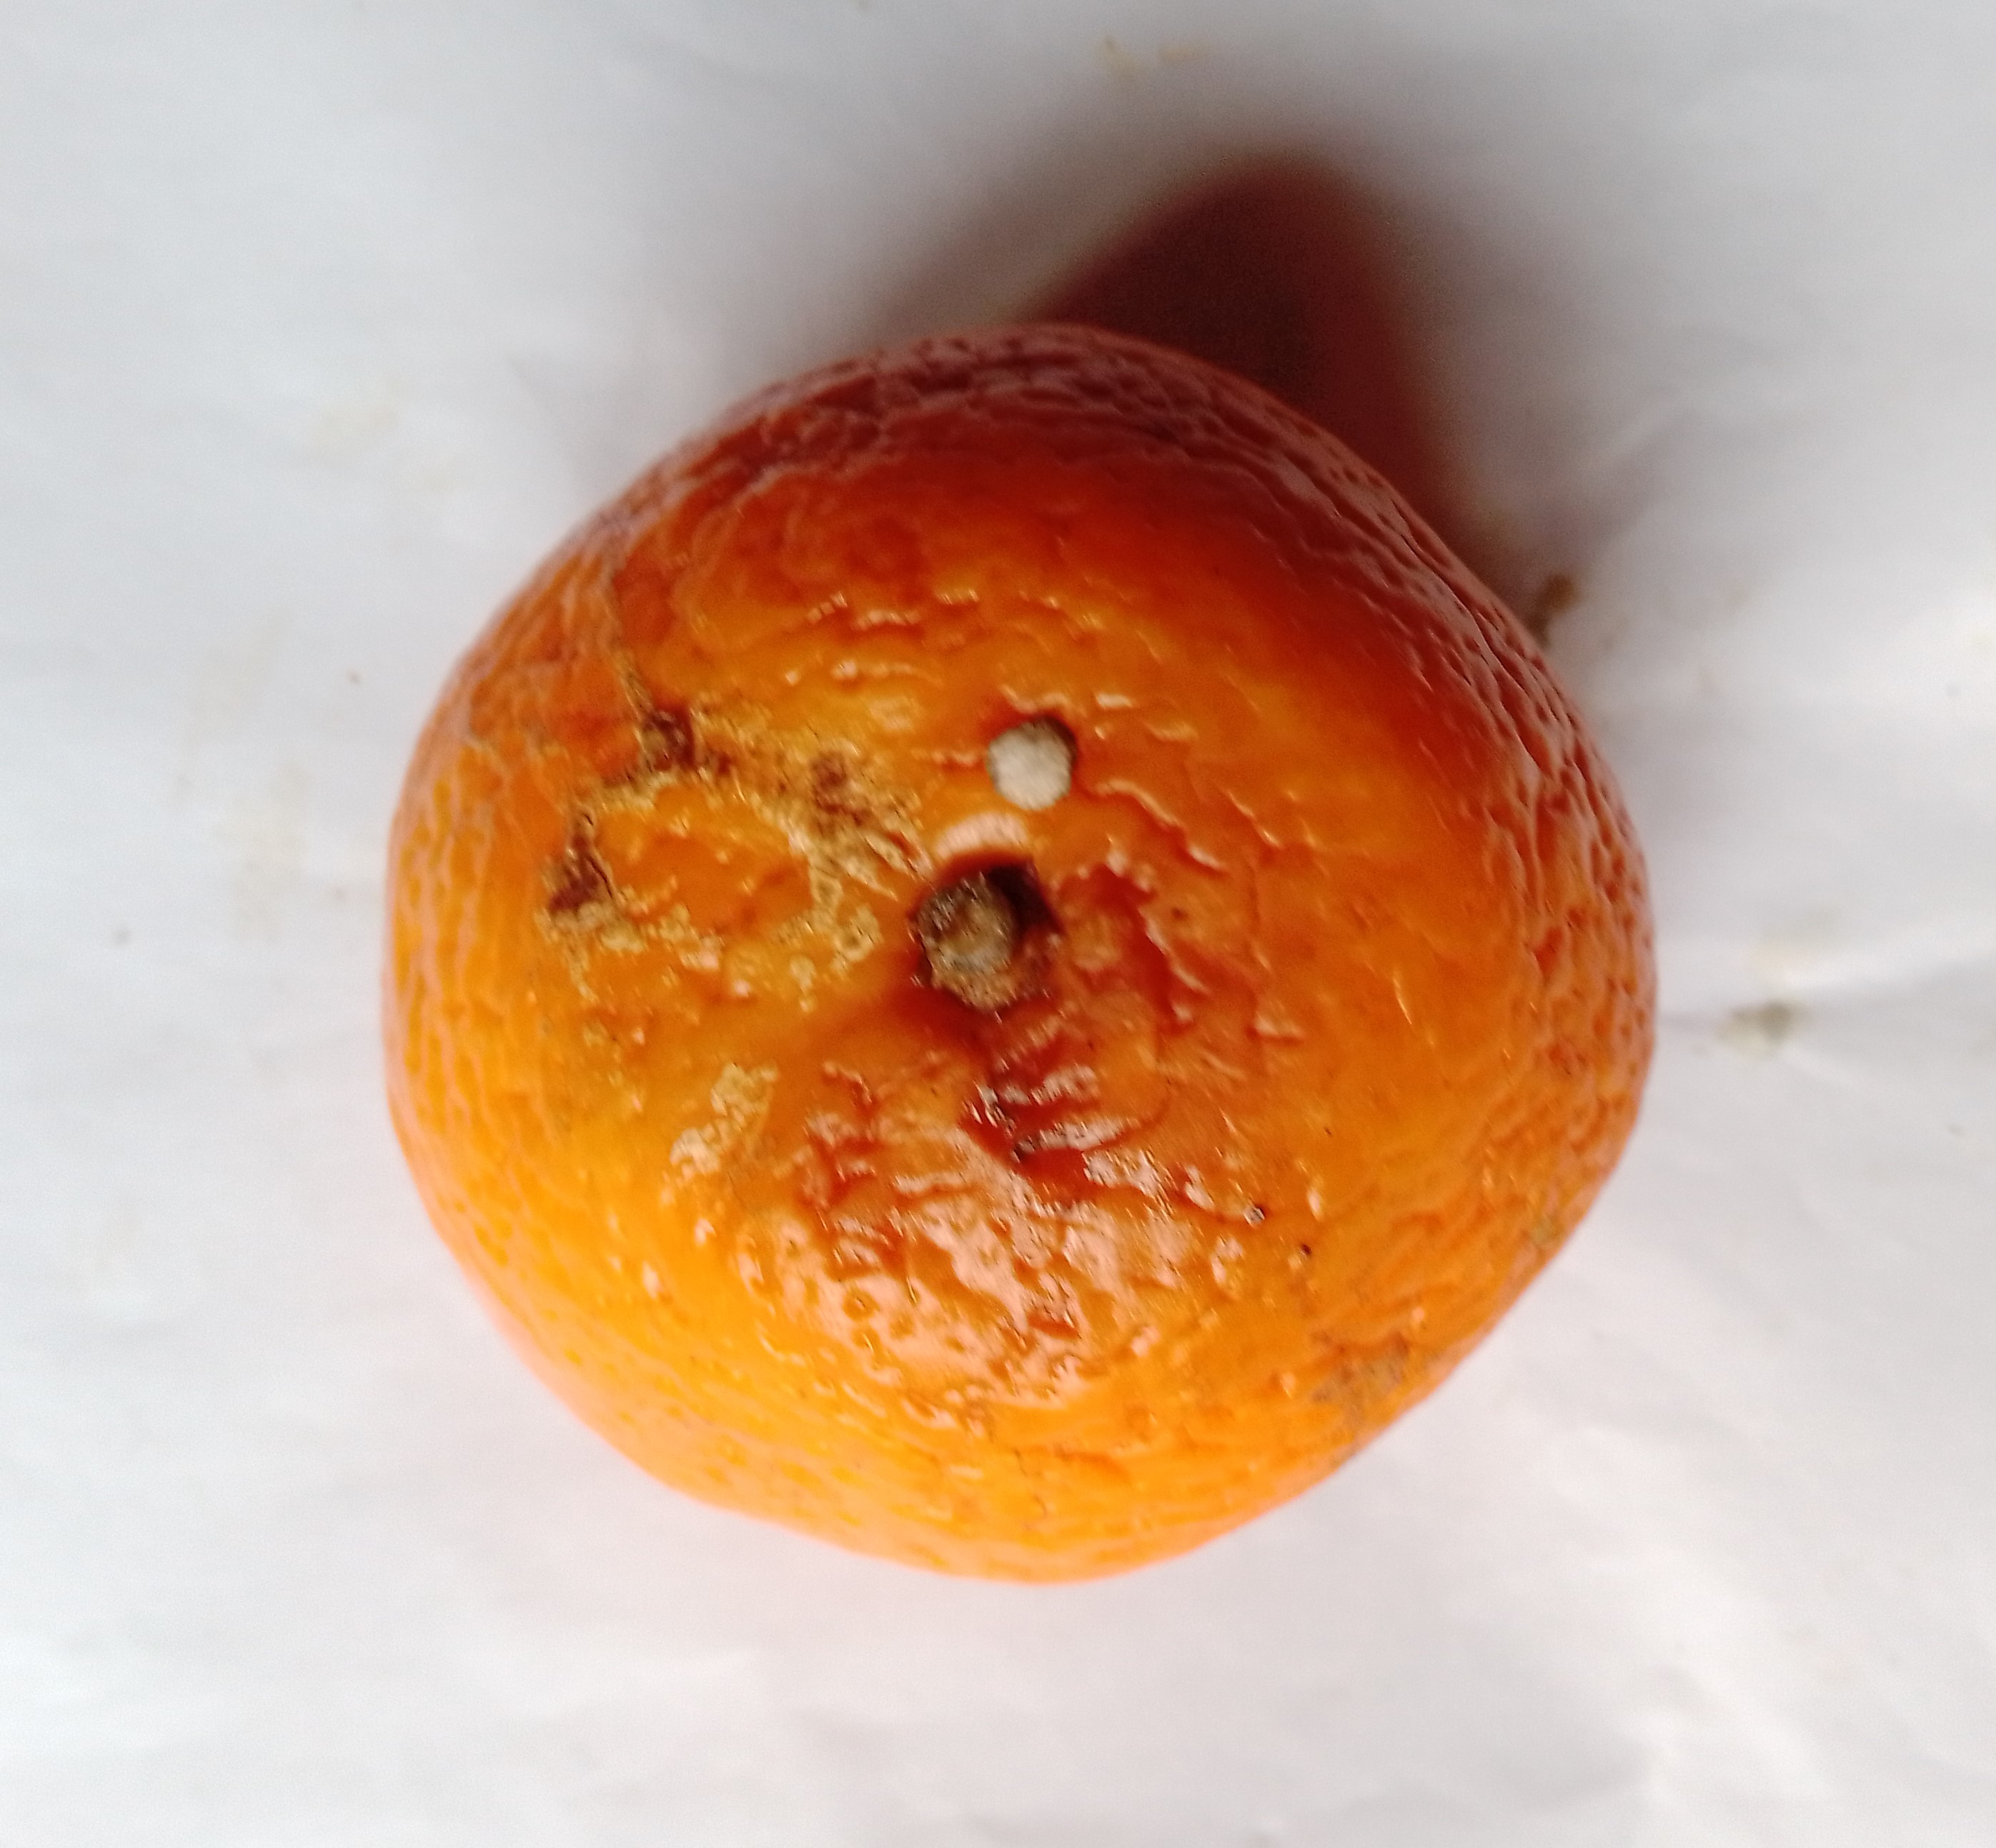
Fruit: orange
Condition: rotten